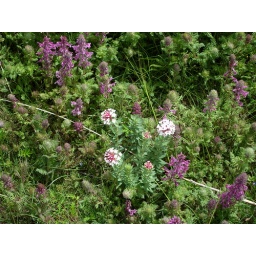
flowers near where we ate lunch on the side of the road